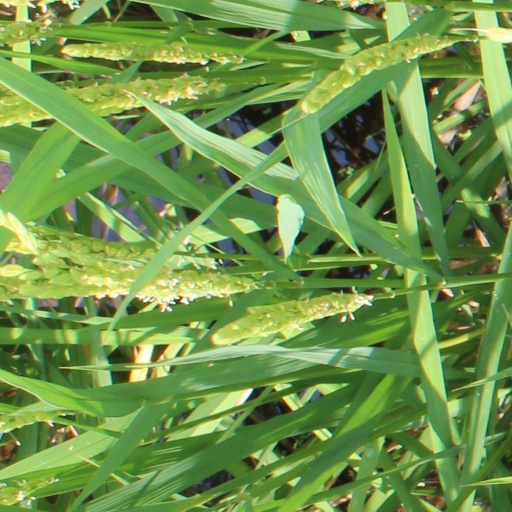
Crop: rice